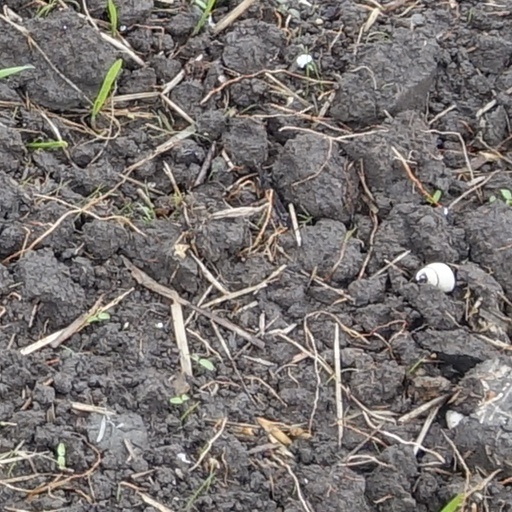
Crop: wheat